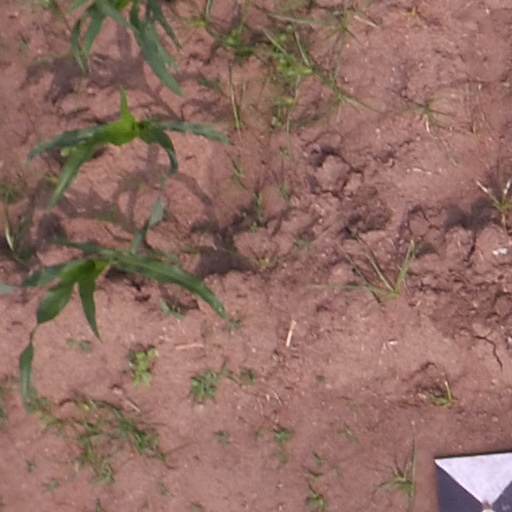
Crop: maize; corn